Joris Hoefnagel

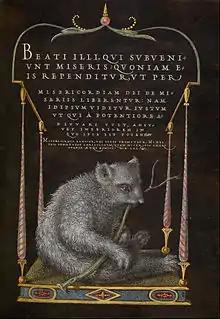
"A sloth"

He lived from 1560 to 1562 in France, where he attended the universities of Bourges and Orléans. Here he probably made his first landscape drawings. He was forced to leave France in 1563 due to religious unrest and he returned to Antwerp. He left soon thereafter for Spain, where he resided from 1563 to 1567 and was active on behalf of the family business. He made various sketches of places in Spain and was particularly fascinated with Seville, the primary colonial trading port of Spain, where he could see many exotic animals and plants. He returned to Antwerp in 1567 but may have visited his hometown in between on business. He travelled to England in 1568 and resided in London for a few months where he built friendships with other Flemish businessmen. After returning to Antwerp in 1569, Joris Hoefnagel married Suzanne van Onchem in 1571 and in 1573 the couple had a son called Jacob, who would also become an artist.